Daily Planet

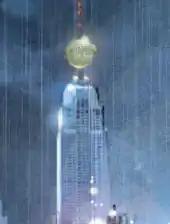
The Daily Planet building in "Action Comics" #1014 (October 2019). Art by Szymon Kudranski.

The "Planet" saw its share of rough times during White's tenure. For example, it had many violent worker strikes. The building itself, along with most of the city, was destroyed during the "Fall of Metropolis" storyline; it is only much later that it was restored by the efforts of various superheroes. The "Planet" building sustained heavy damages after the villain Doomsday's rampage. Later, Franklin Stern decided to put the paper up for sale. Lex Luthor, disliking the heavy criticism of himself and his company that the "Planet" became noted for, purchased the "Daily Planet" and subsequently closed the paper down. Luthor fired every employee of the newspaper except for four people: Simone D'Neige, Dirk Armstrong, Jimmy Olsen, and Lois Lane. As a final insult, Luthor saw to it that the "Planet" globe was unceremoniously dumped in the Metropolis landfill. In the "Planet"'s place emerged LexCom. a news-oriented Internet website that primarily catered to Luthor's views of "quality journalism."